Thomas F. McManus

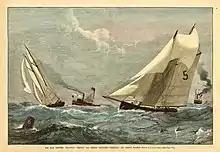
The race between pilot-boat "Hesper" and fishing schooner "Fredonia" off Boston Harbor.

In May 1886, McManus and John Malcolm Forbes sponsored a race between the pilot-boat "Hesper" and the fishing schooner "John H. McManus". The race was from Boston to Gloucester, rounding the buoy off Eastern Point Light. Eleven fishing schooners took part in the Fishermen's Race. The race was well advertised. "Hesper" won the silver cup and the "John H. McManus" won the $100 purse.